Order of Friars Minor Conventual

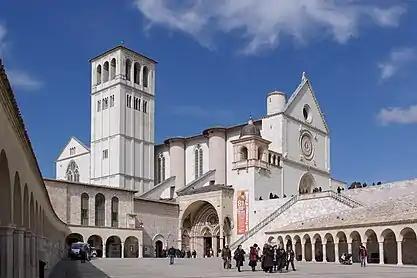
Basilica of St. Francis, Assisi, the most important church of the Order, where the saint's body is preserved.

The Order of Friars Minor Conventual (O.F.M. Conv.) is a male religious fraternity in the Catholic Church and a branch of the Franciscan Order. Conventual Franciscan Friars are identified by the affix O.F.M. Conv. after their names. They are also known as Conventual Franciscans or Minorites.